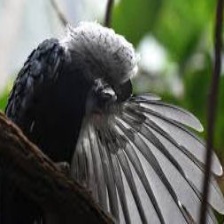
Species: WHITE CRESTED HORNBILL
Scientific name: TROPICRANUS ALBOCRISTATUS
ImageNet parent category: hornbill